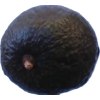
Label: black_avocado